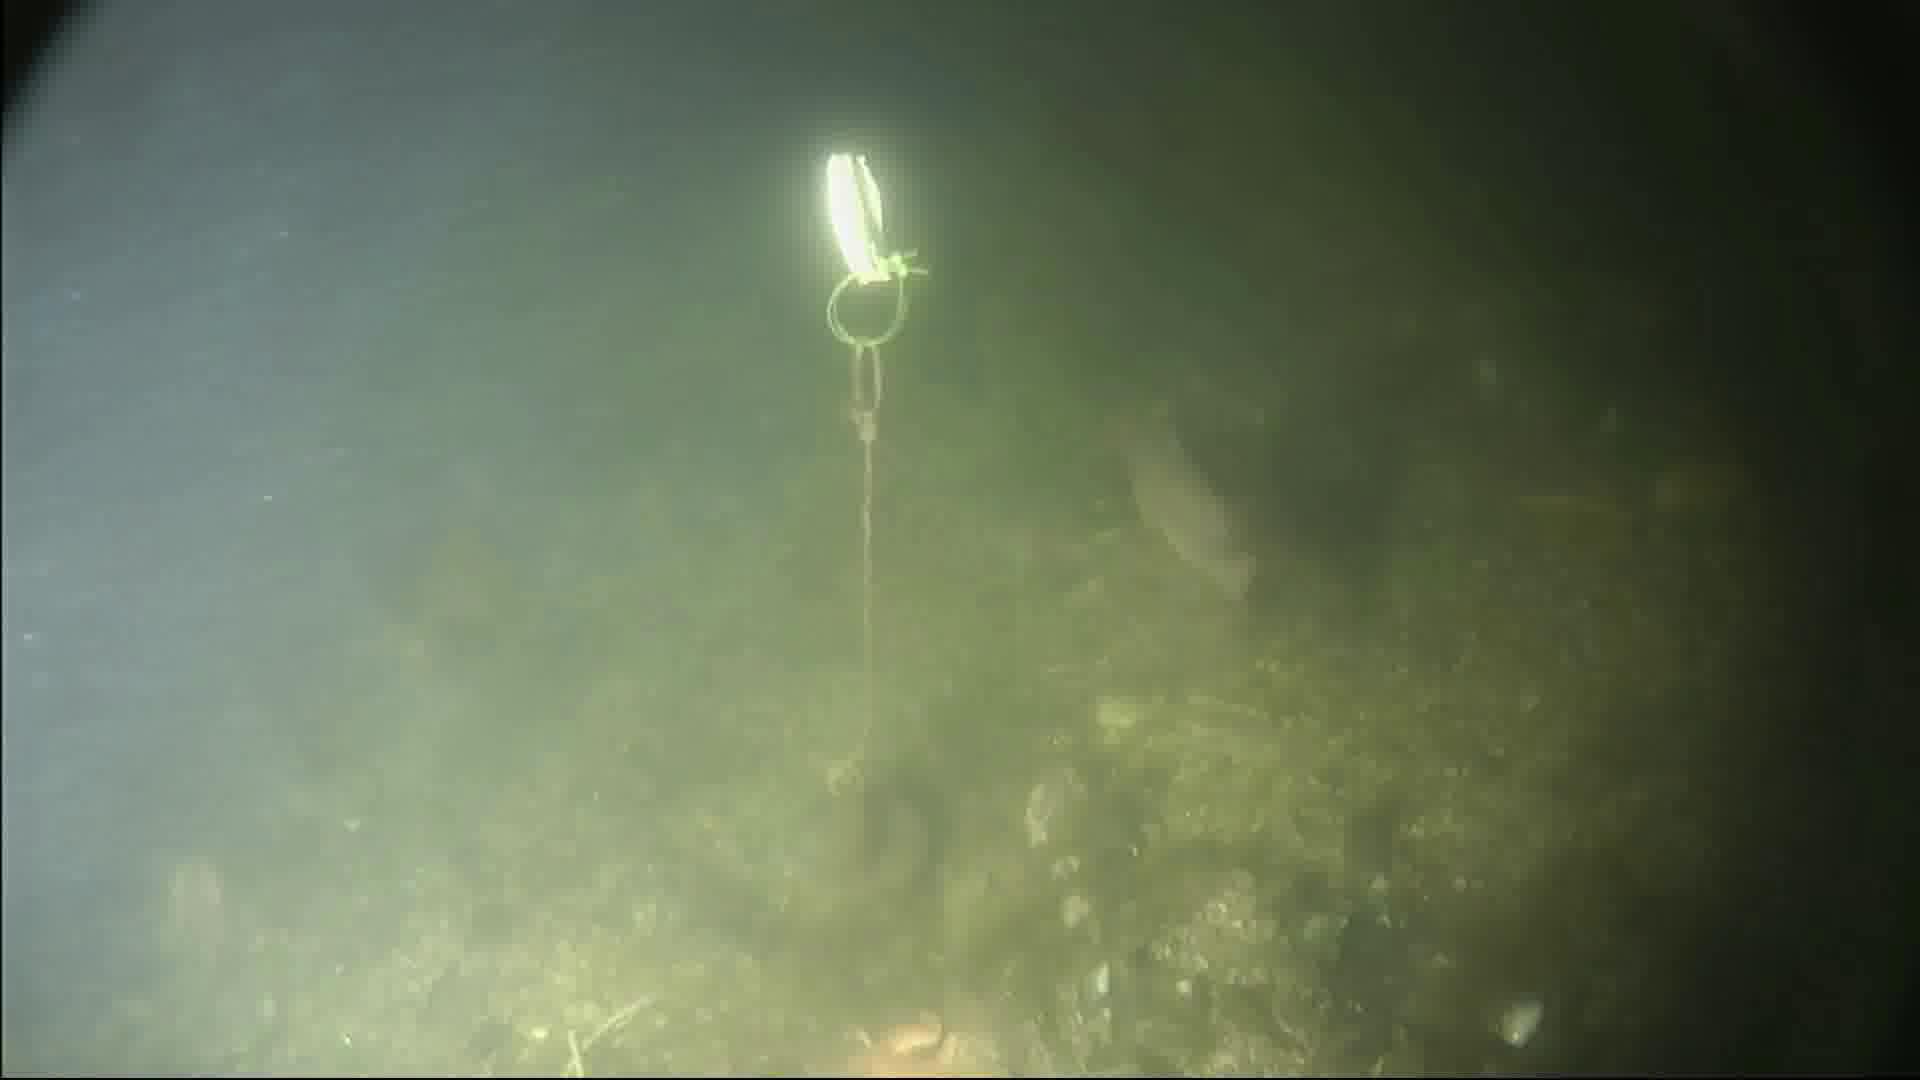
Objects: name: fish
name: starfish